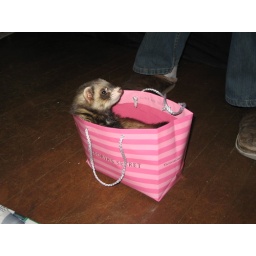
Huey sitting in Victoria Secret bag